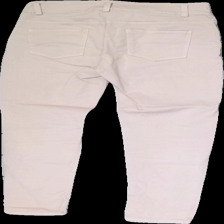
View: back
Type: Jeans
Category: Ladies
Brand: Not in the list
Brand text on label: Mirelle
Colors: Pink
Material: 100% Cotton
Cut: Tight
Size: S
Trend: Denim
Price range: 50-100
Recommended usage: Reuse
Description: Pink tight jeans with zippers